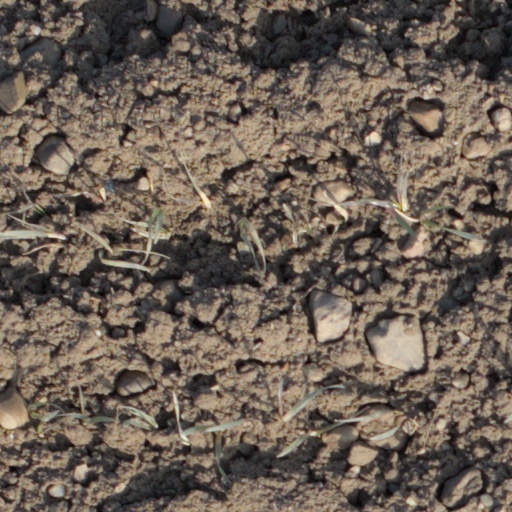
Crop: wheat